1926–27 Chicago Black Hawks season

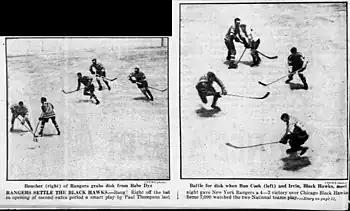
Plays from the November 30 game against the New York Rangers

Chicago would win their next game over the Boston Bruins to improve to 2–0–0, however, the club dropped their next three games, including their first ever road game, which was a 4–3 overtime loss to the New York Rangers on November 30.